Timeline of the 2012 Gaza War

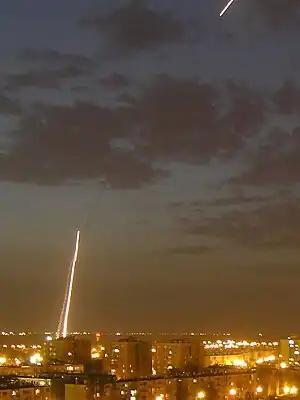
Iron Dome intercepting a rocket above a populated Israeli area during the fourth day of the operation

At approximately 16:00 (Israel time), the Israeli Air Force killed Ahmed Jabari, chief of Hamas's military wing, who was wanted by Israel for masterminding a string of deadly attacks and 'decade-long terrorist activities'. Osama Hamdan, a Hamas representative in Lebanon, claimed that the airstrike also killed Jabari's son. Hamdan's claim was quickly shown to be false. The IDF released a video of this airstrike. The IDF also struck against 20 Hamas targets in the Gaza Strip, including underground rocket launchers and an ammunition warehouse stocking Iranian-made, long-range Fajr-5 missiles. The IDF said that many of the targeted weapon stashes were in residential areas and evidenced "the pattern of Hamas to use the population in Gaza as human shields." Israel claims to have destroyed most of this long-range capability. An IDF spokesman said that the goal of the operation is to "bring back quiet to southern Israel, and... to strike at terror organizations." At the same time, Israeli spokespersons said that it would try "to avoid civilian casualties."